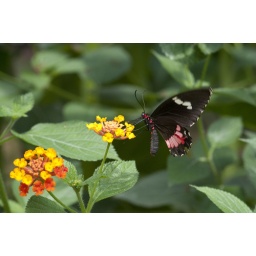
Taken in the tropical butterfly house at New Forest Wildlife Park